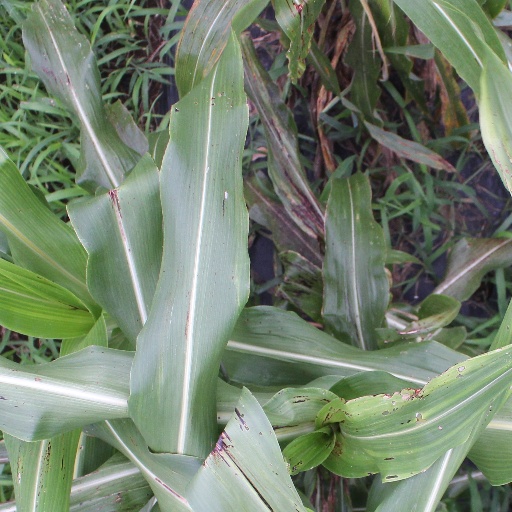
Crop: sorghum